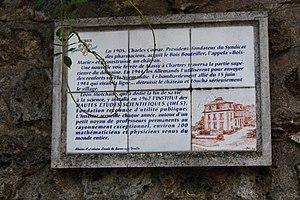
Vue de Bures-sur-Yvette en France.